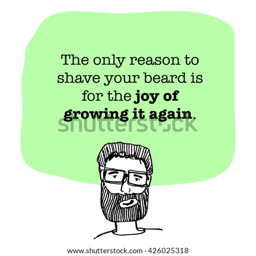
the only reason to shave your beard is for the joy of growing it again .